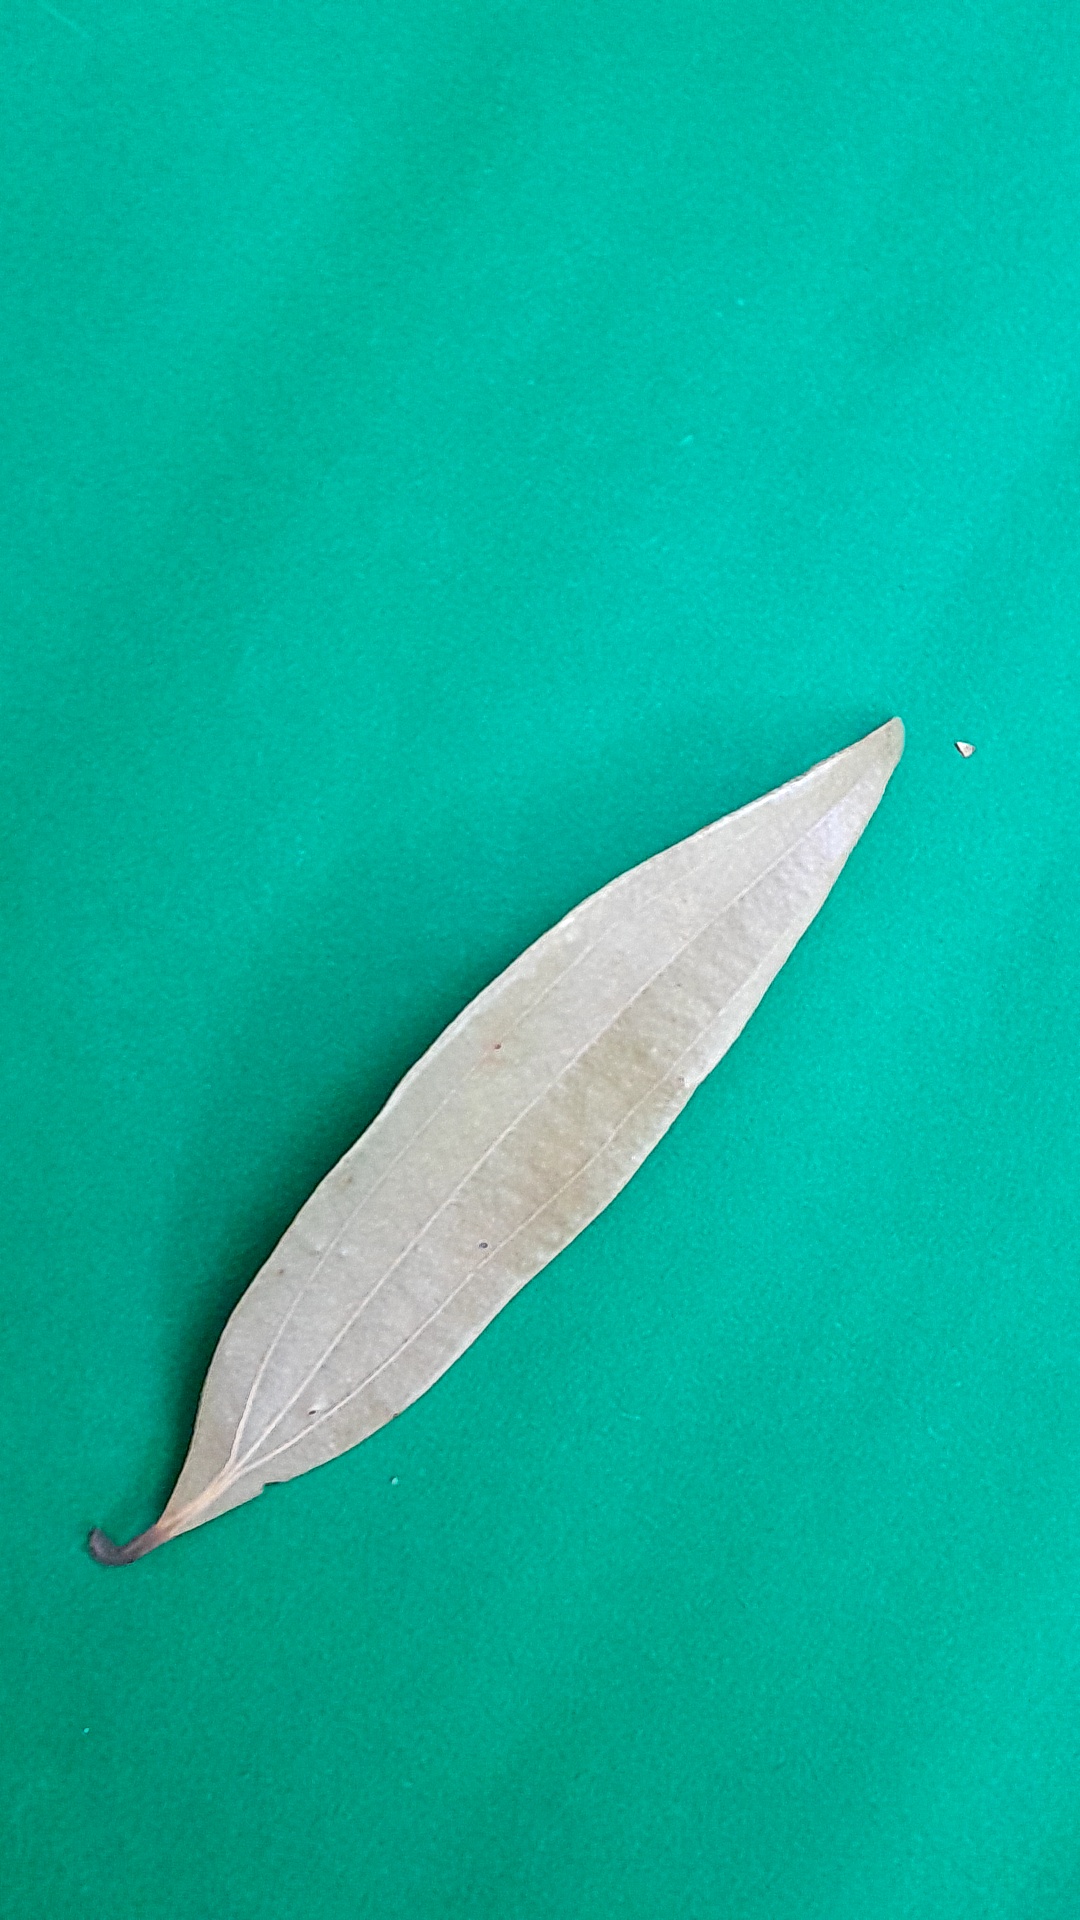
Label: Dry Leaf